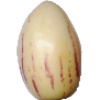
Label: Pepino 1